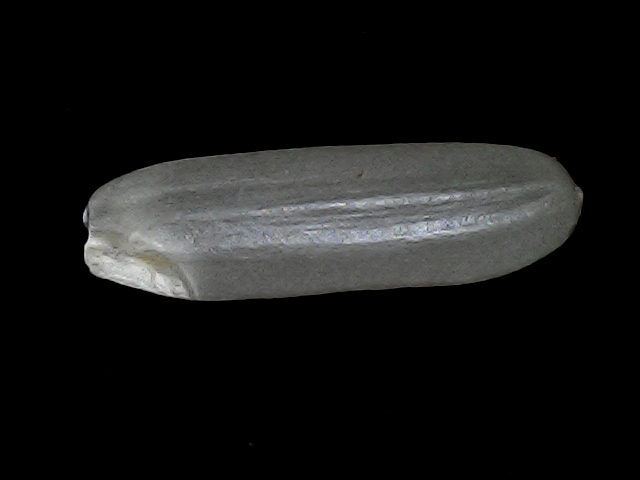
Rice variety: BRRI102